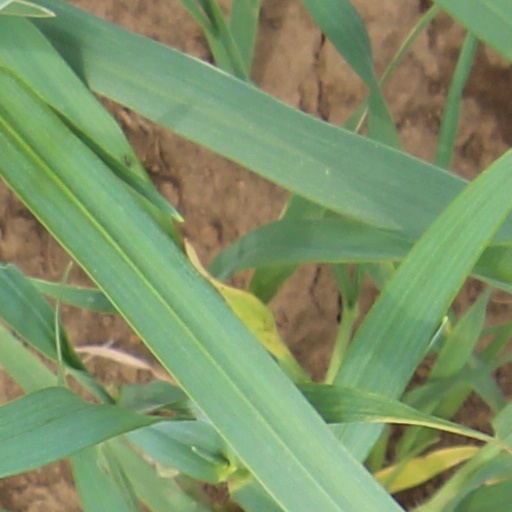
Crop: wheat